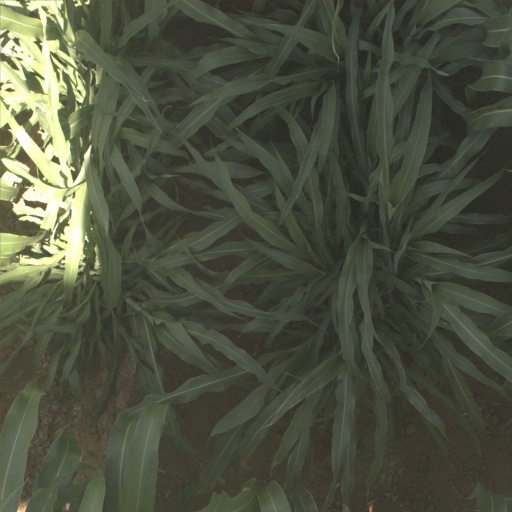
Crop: sorghum